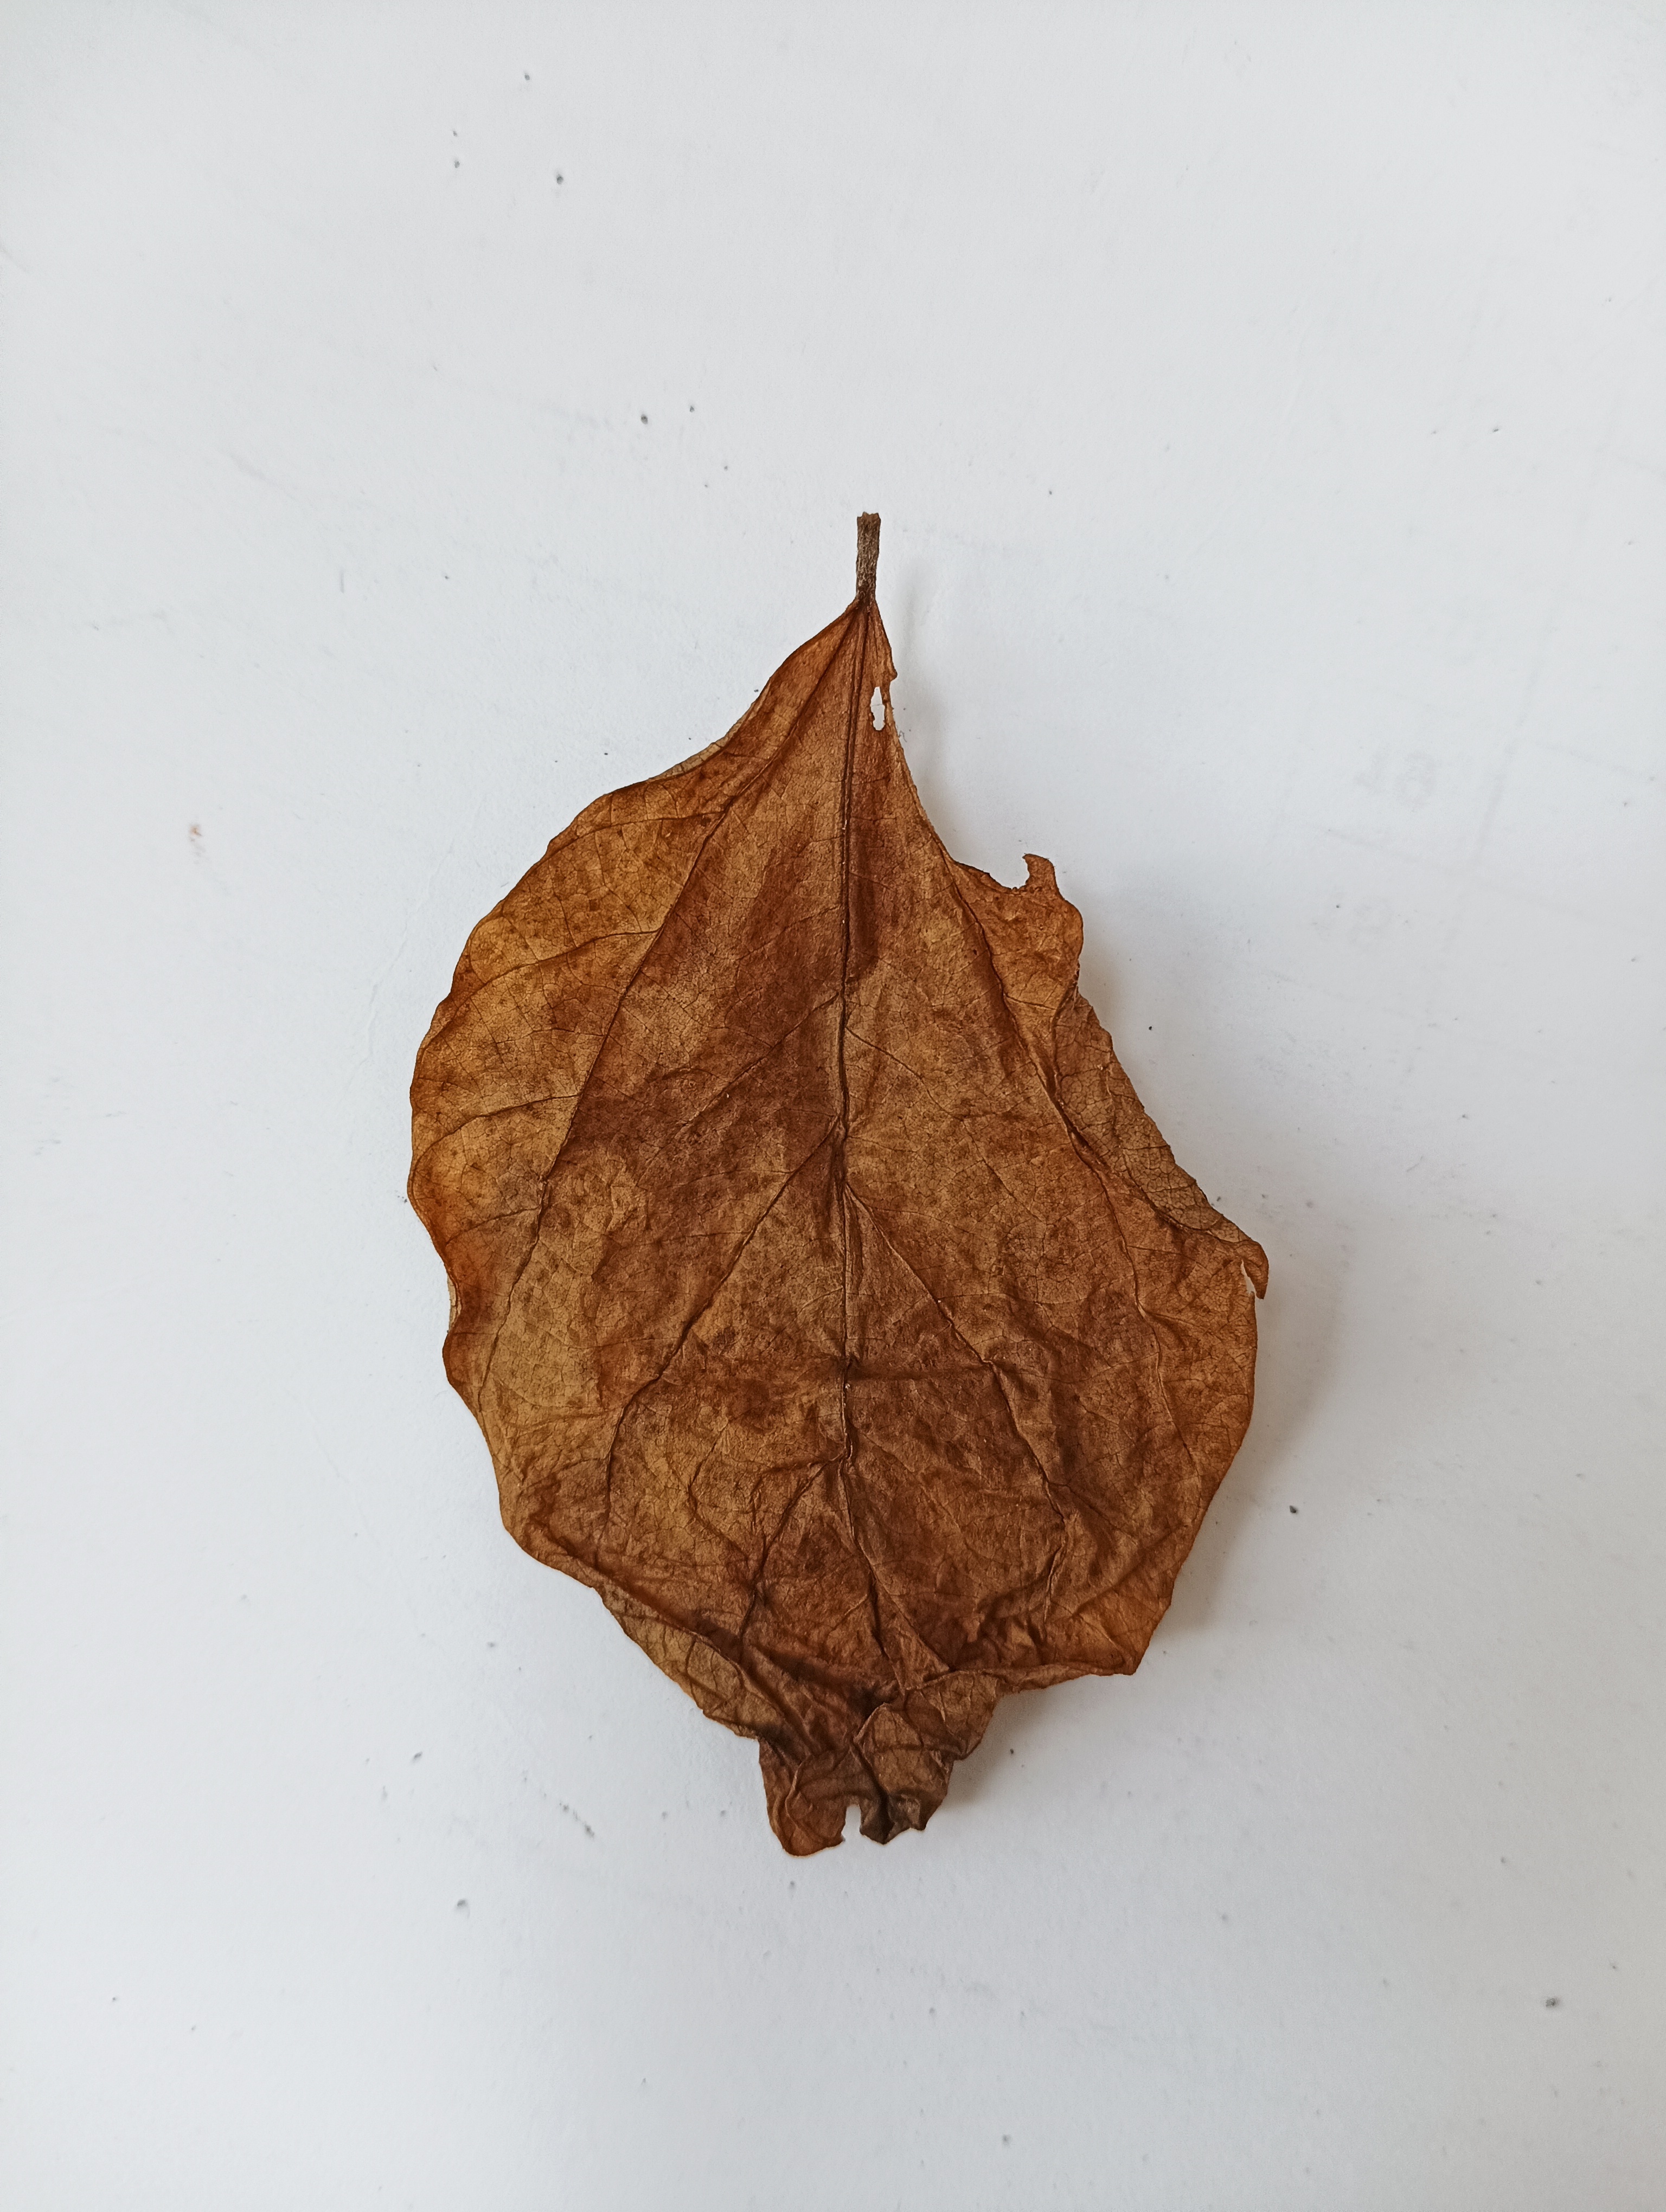
Label: Dry_leaf